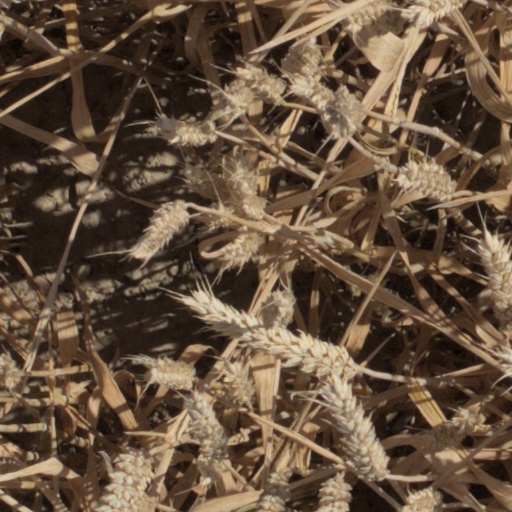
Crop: wheat